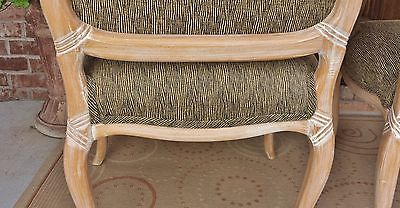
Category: chair